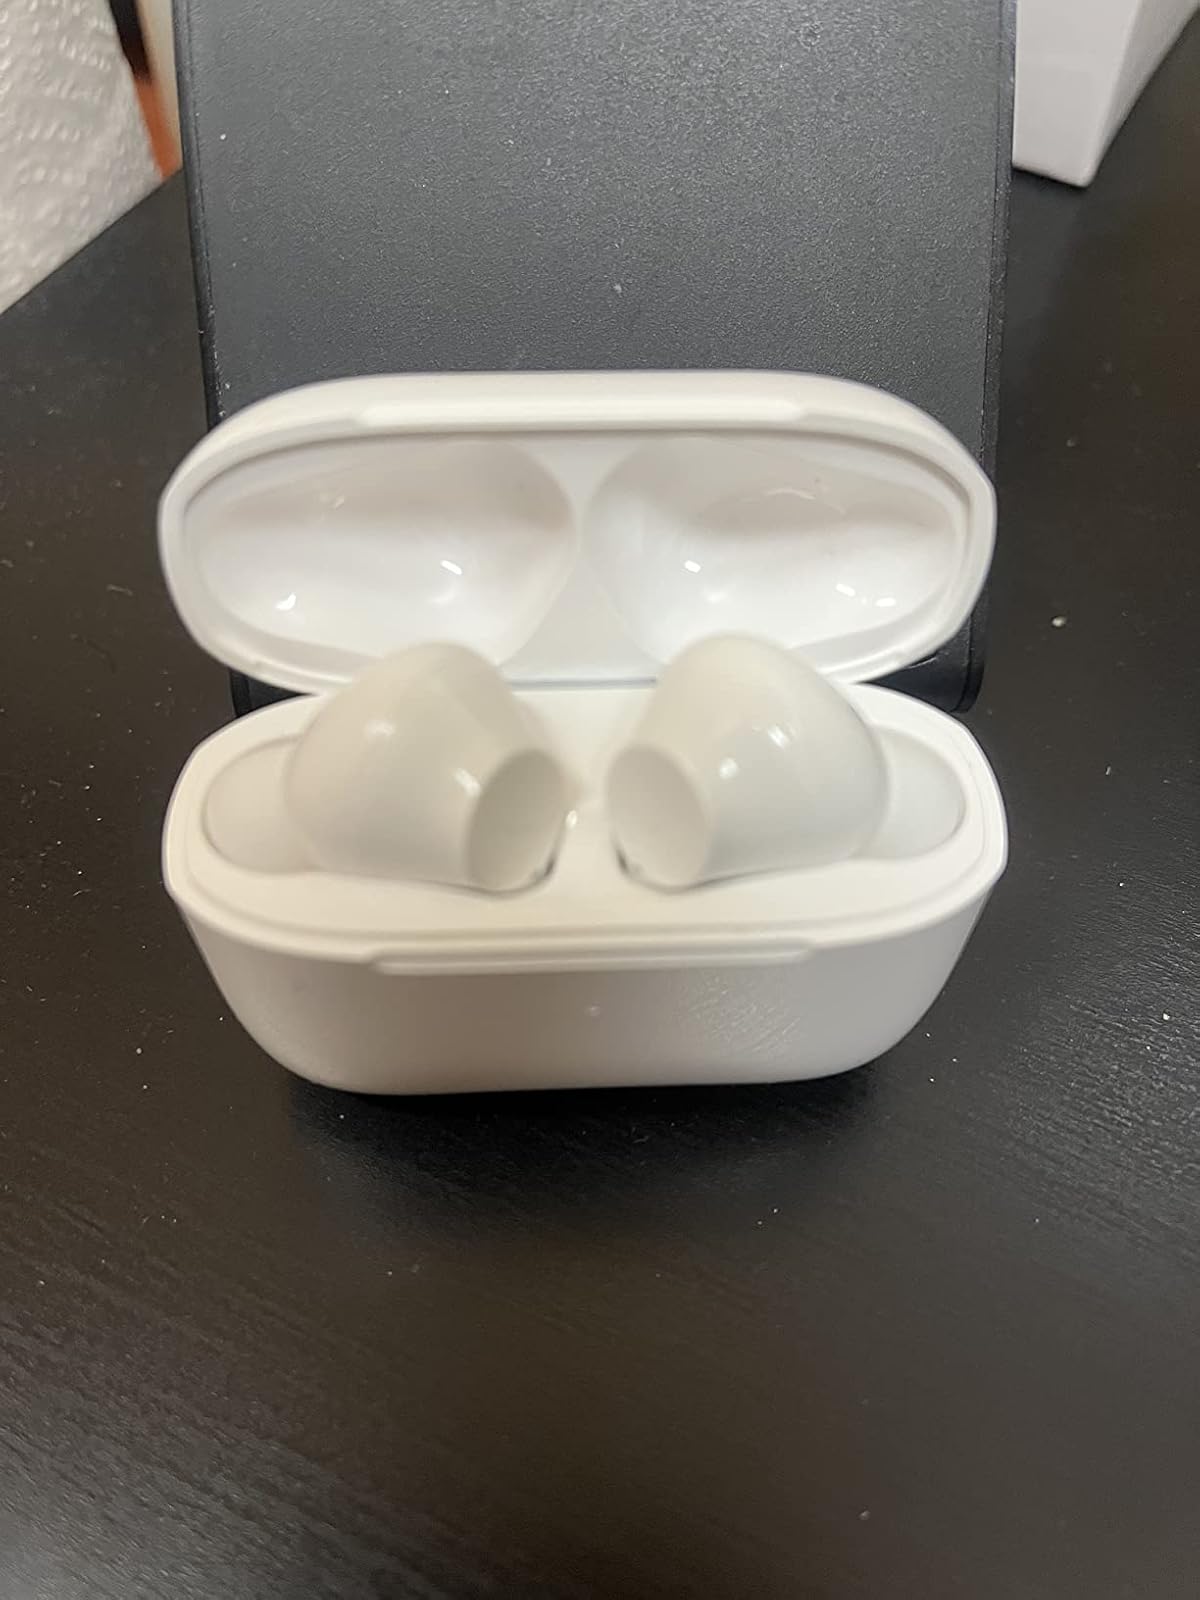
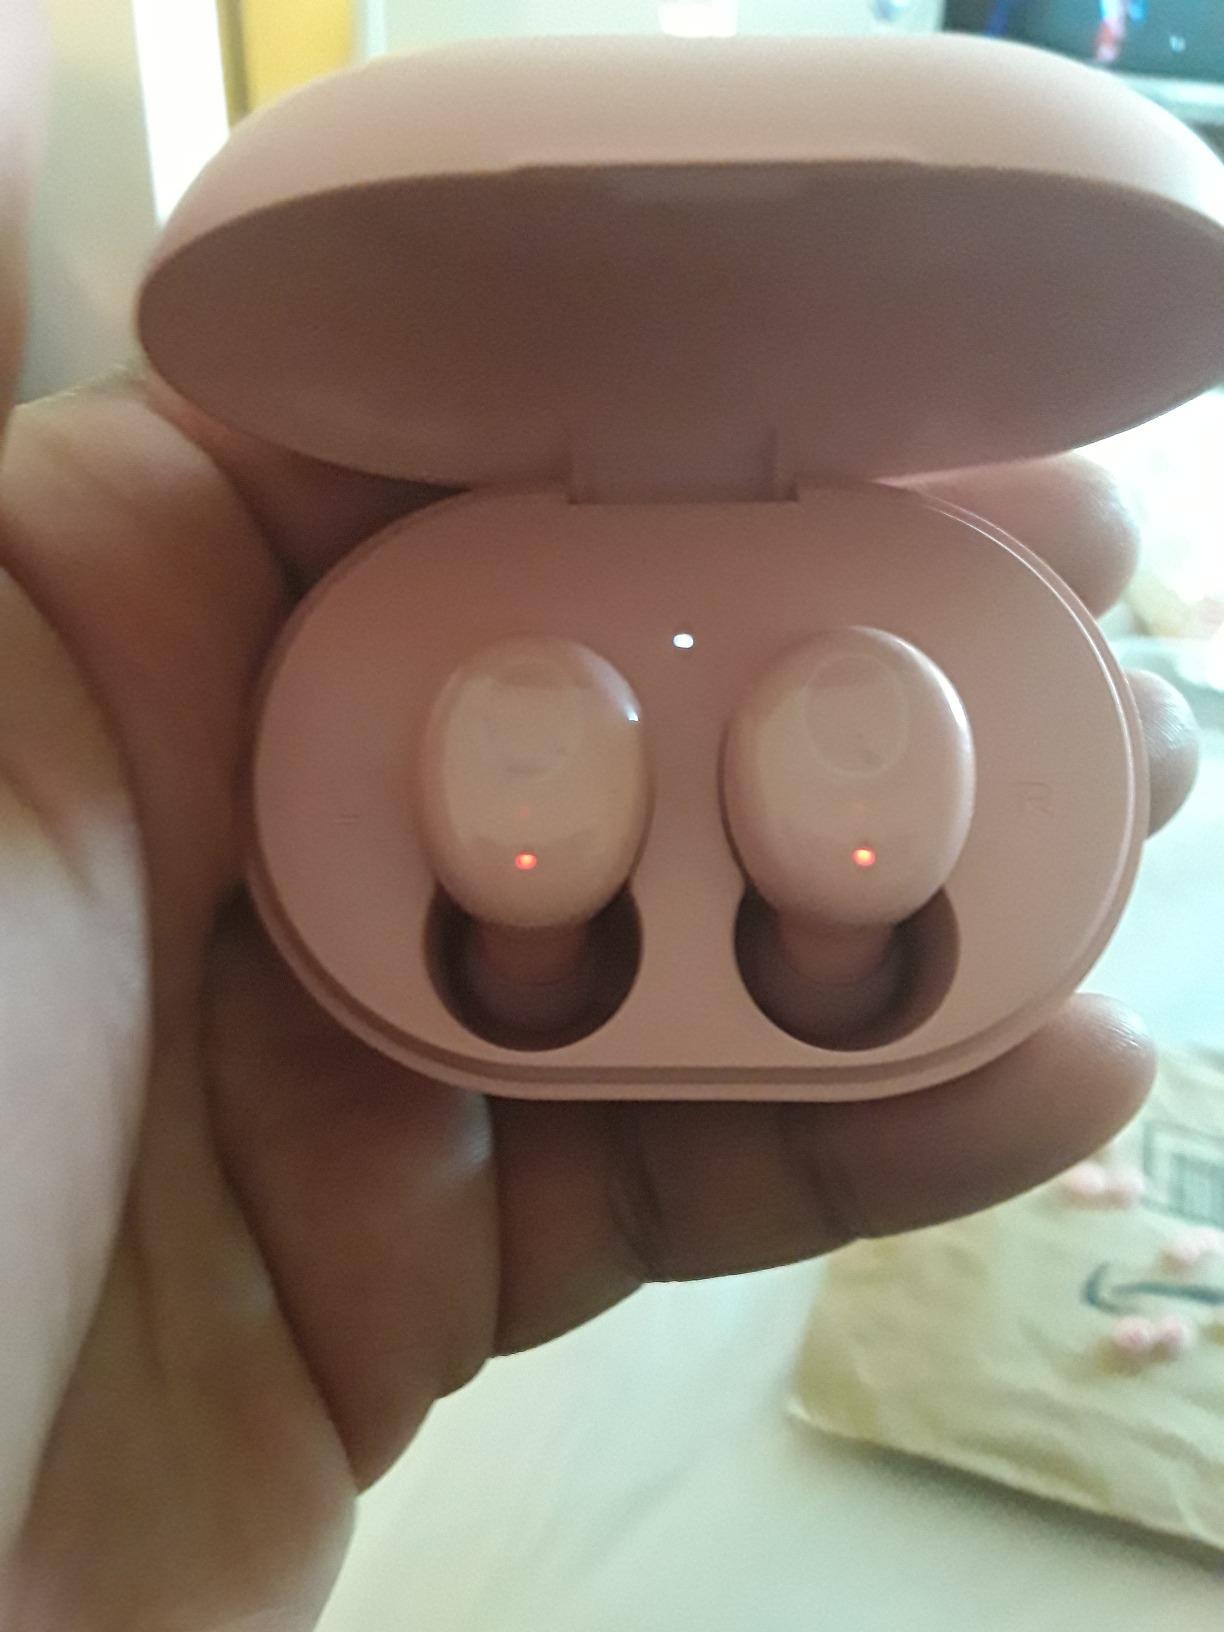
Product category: earbuds
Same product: no